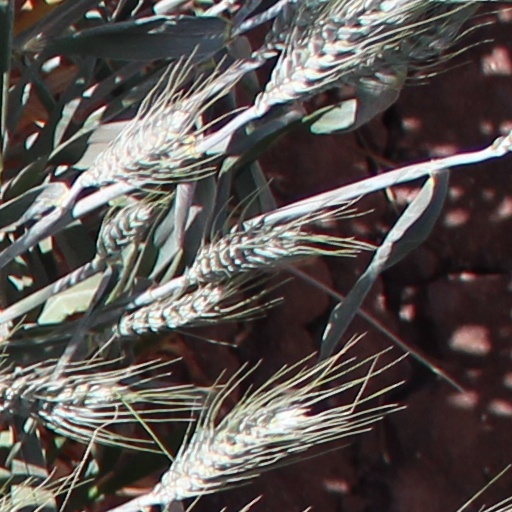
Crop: wheat